Mother Goose

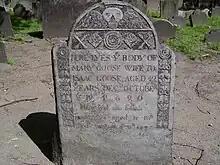
Mary Goose's gravestone in Granary Burying Ground in Boston, Massachusetts

Despite evidence to the contrary, it has been stated in the United States that the original Mother Goose was the Bostonian wife of Isaac Goose, either named Elizabeth Foster Goose (1665–1758) or Mary Goose (d. 1690, age 42). She was reportedly the second wife of Isaac Goose (alternatively named Vergoose or Vertigoose), who brought to the marriage six children of her own to add to Isaac's ten. After Isaac died, Elizabeth went to live with her eldest daughter, who had married Thomas Fleet, a publisher who lived on Pudding Lane (now Devonshire Street). According to Early, "Mother Goose" used to sing songs and ditties to her grandchildren all day, and other children swarmed to hear them. Finally, it was said, her son-in-law gathered her jingles together and printed them. No evidence of such printing has been found, and historians believe this story was concocted by Fleet's great-grandson John Fleet Eliot in 1860.